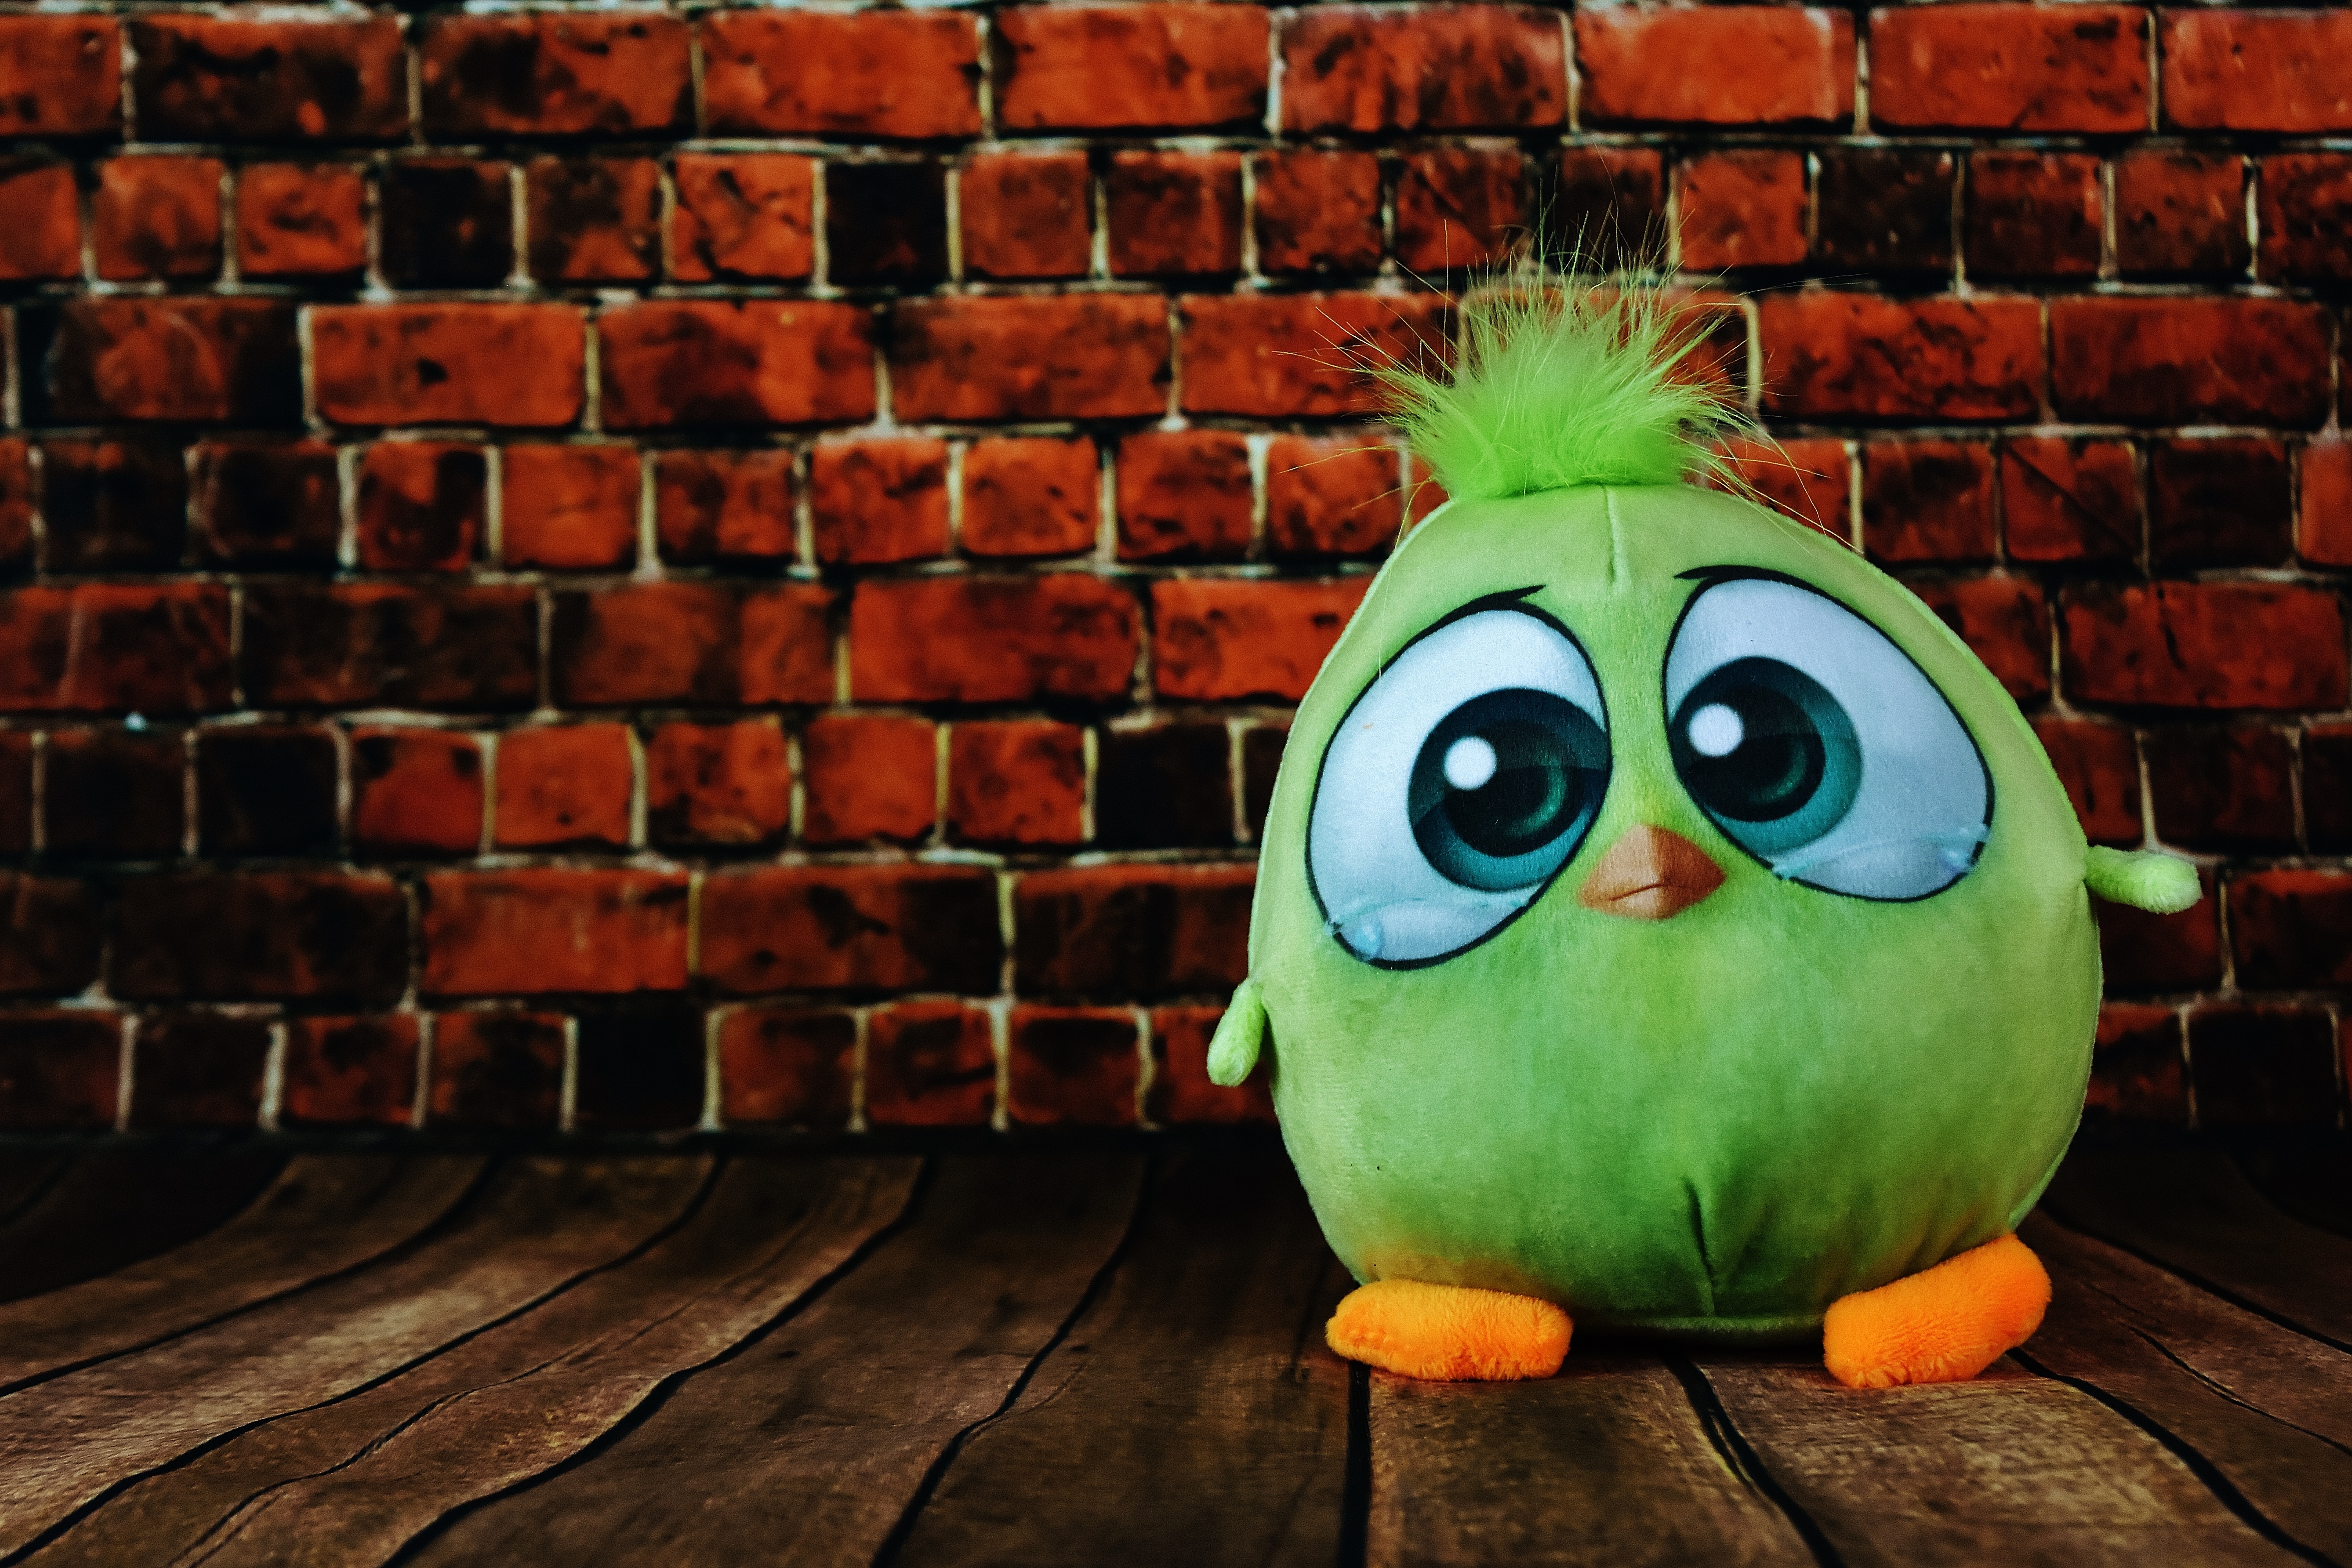
bird, cute, green, produce, color, pumpkin, toy, textile, art, children, toys, funny, carving, screenshot, soft toy, stuffed toy, computer wallpaper